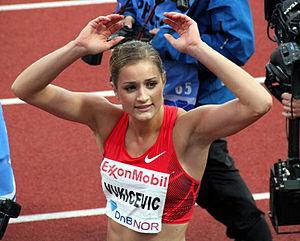
Christina Vukicevic Demidov est une athlète norvégienne, d'origine serbe, spécialiste du 100 m haies.